Manuel Córdova-Rios

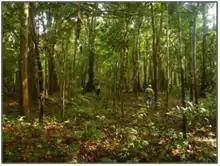
A lowland forest landscape, Peruvian Amazon

A major occupation of the men was hunting, which provided a substantial part of the "Huni Kui" diet. Xumu the elderly chief would, periodically, lead the hunters in secluded, group sessions calculated to renew and improve their hunting skills. The preparation usually required, e.g., a purge of the bowels, followed by taking only selected foods, and sexual abstinence. In a clearing away from the village a dark-green drink was made mostly from vines of "ayahuasca" [HK: "nixi honi"] and "chacruna" leaves, boiled slowly over a low fire. It was poured into small palm-nut cups and given to the hunters, who sat encircling the fire. Accompanied softly by the others, the chief would begin singing his peculiar chants. At his discretion he'd employ the songs to alter the atmosphere of the gathering or modify the pace of the group.